Coin counterfeiting

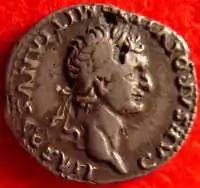
Plated counterfeit coin of the Roman emperor Domitian (81–96 AD). By using a copper core covered in a silver coating, the coin has a much lower intrinsic value, while face value remains the same.

Coin counterfeiting of valuable antique coins is common; modern high-value coins are also counterfeited and circulated.